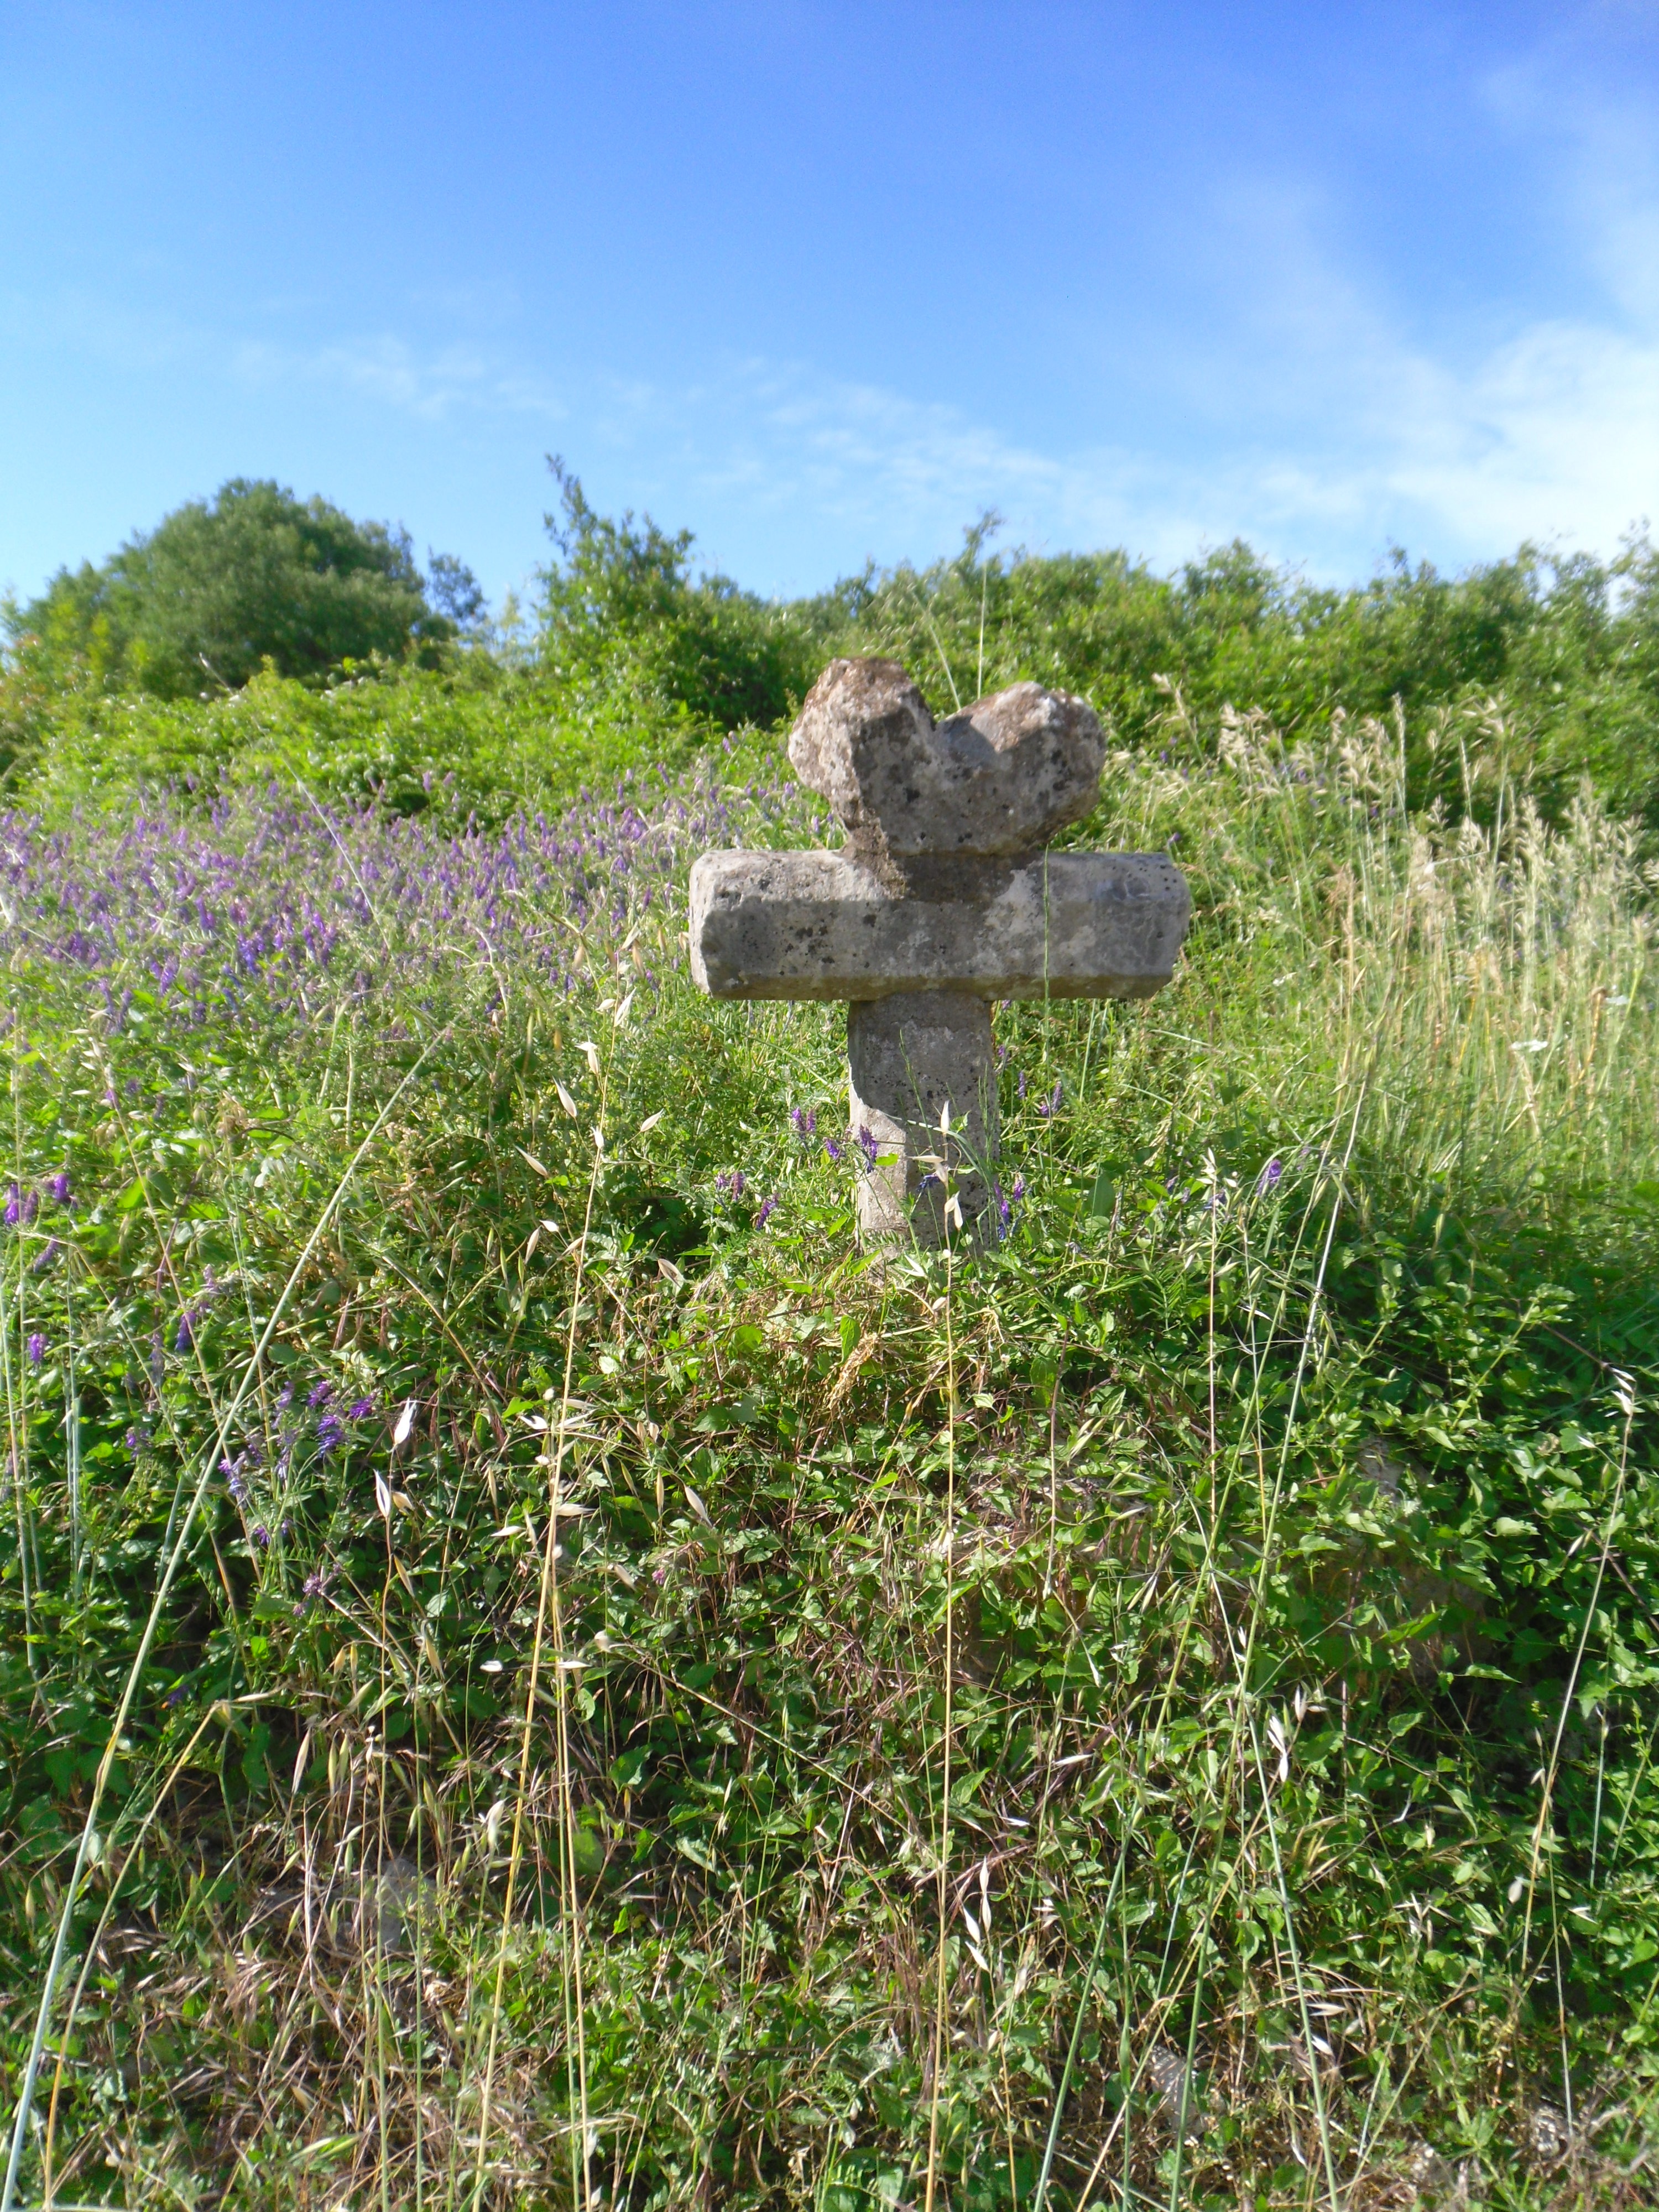
grass, plant, trail, meadow, prairie, flower, heart, cross, agriculture, flora, wildflower, shrub, wetland, pierre, woodland, habitat, ecosystem, flowering plant, natural environment